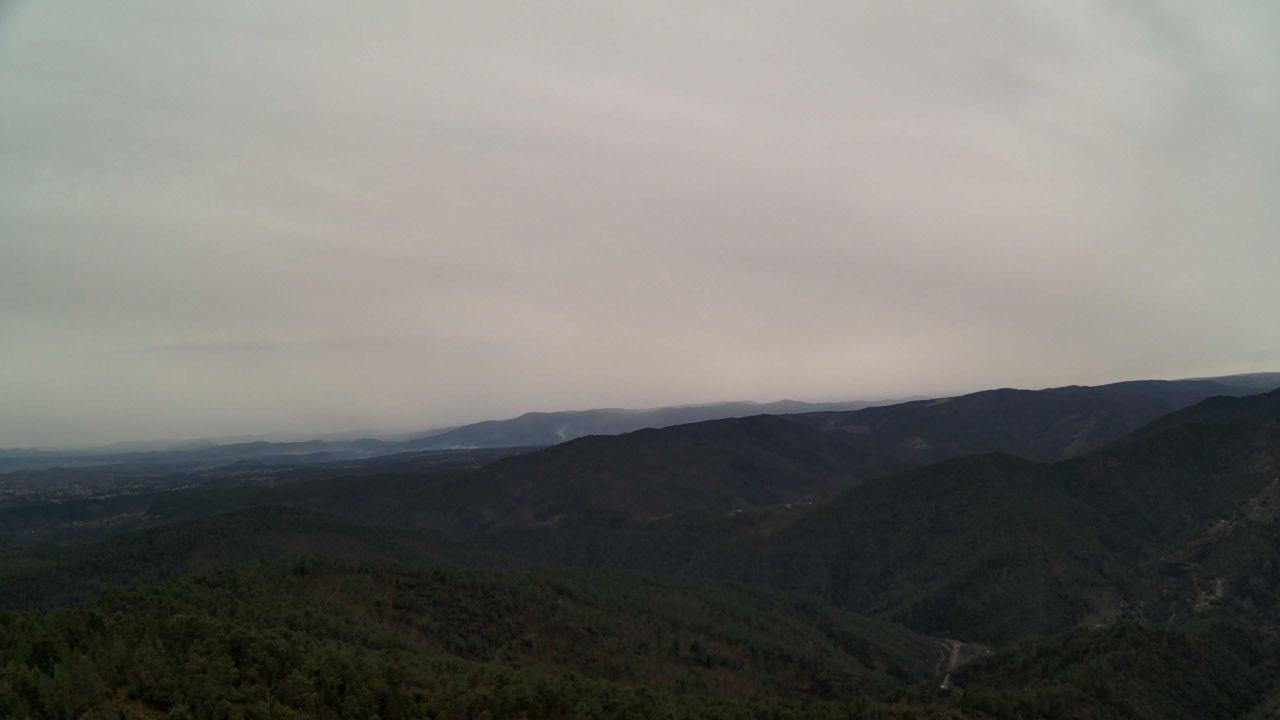
Fire: no
Smoke: yes